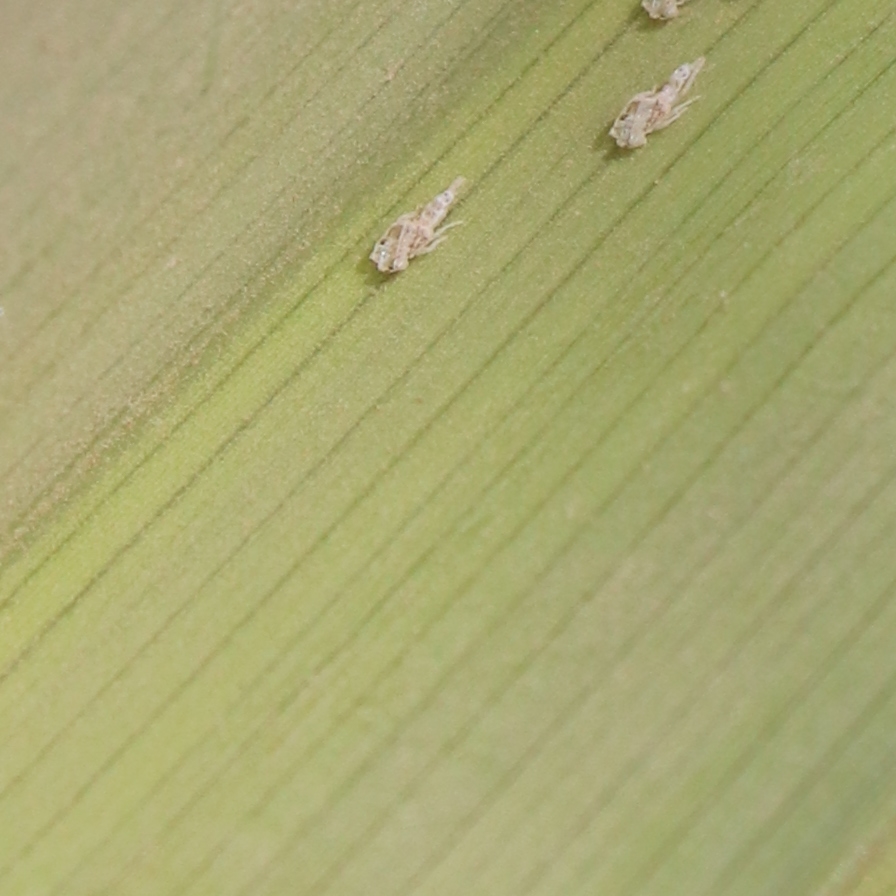
Label: Bug